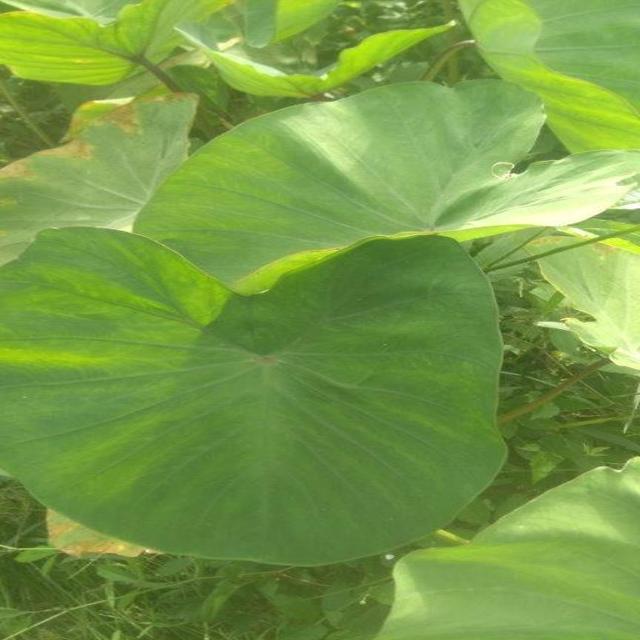
Label: Healthy